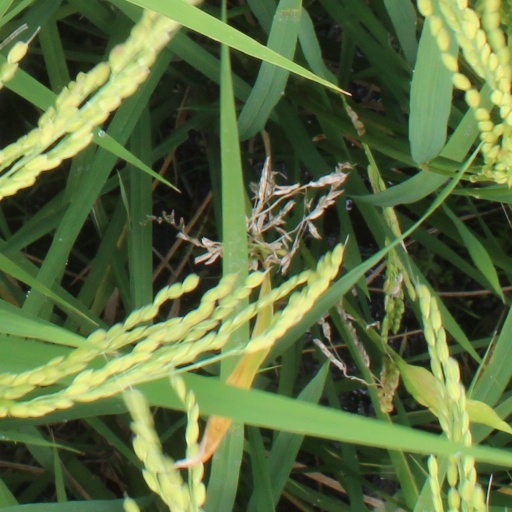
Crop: rice